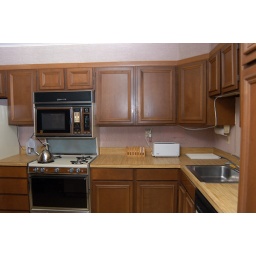
more wall paper that's got to go. a festival in pink... it's pretty big though... wall to wall about 12x8